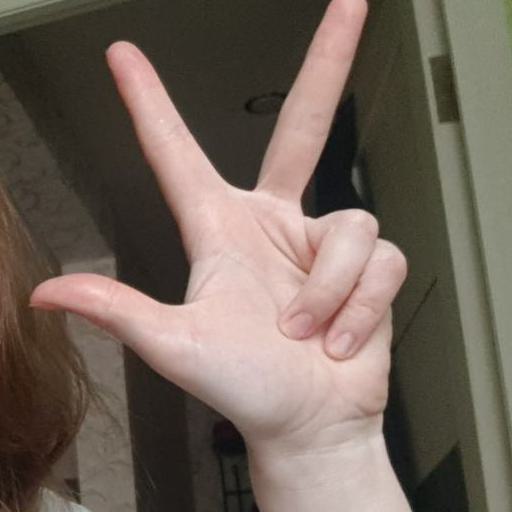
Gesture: three2